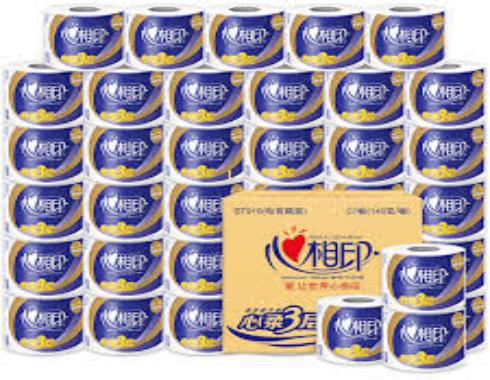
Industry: Necessities